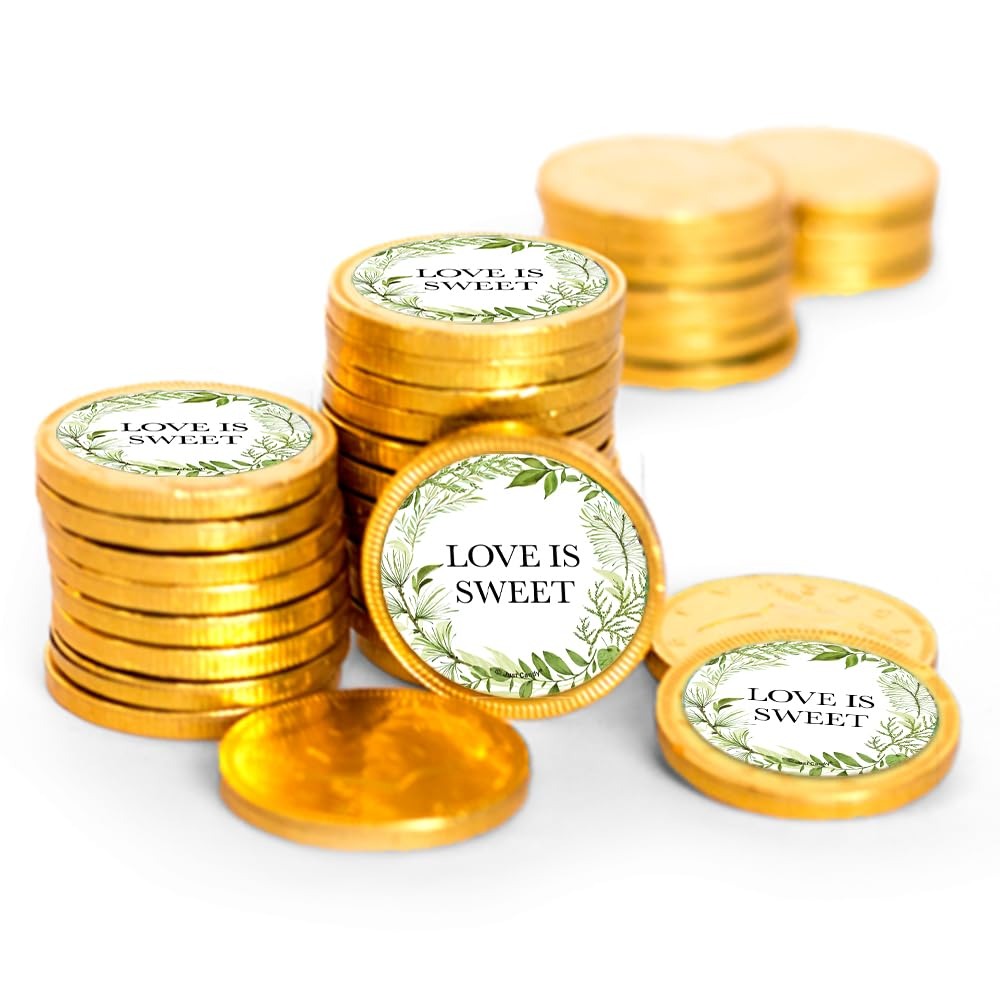
Item Name: 84ct Wedding Candy Party Favors Chocolate Coins (84 Count) Botanical - By Just Candy
Bullet Point 1: Includes 84 Coins: Each Chocolate Coins Is Completely Assembled With A 1.25" Sticker
Bullet Point 2: Dimensions: 1.5" Coin Diameter
Bullet Point 3: Ships In Cool Packaging: This Candy Item Is Heat Sensitive And Will Ship With Cool Pack Packaging As Needed.
Bullet Point 4: No Extra Work: Completely Assembled Chocolate Favors. These Preassembled Party Favors Are Ready To Gift- No Peeling, Gluing Or Sticking Required. Stickers Are Printed On High Quality Paper With Beautiful, Vibrant Colors
Bullet Point 5: Party Guests Will Thank You: Add To Your Wedding Decorations With Stickered Coins For Your Goodie Bags, Party Gifts Or Candy Buffet.
Product Description: Celebrate with candy! Sweeten your bridal shower, rehearsal dinner or wedding reception with custom candy favors by Just Candy. Use these bright gold foil coins to create goody bags, party favors or a candy buffet display at your celebration. Candy orders ship with cold pack packaging as needed.
Value: 84.0
Unit: Count

Price: 43.99